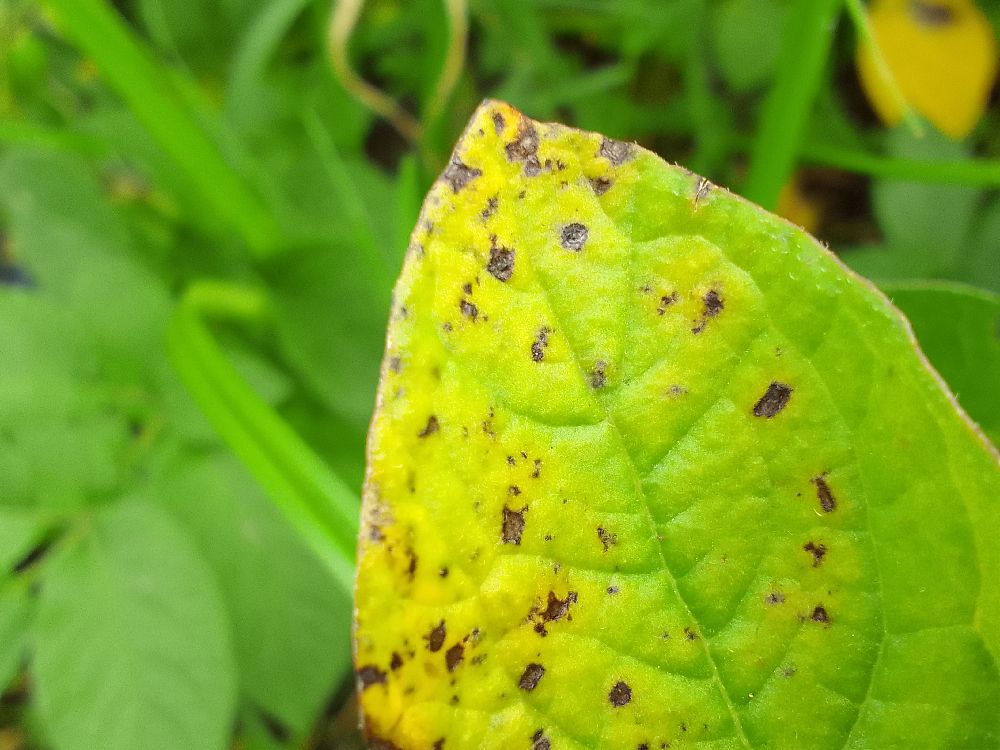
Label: Early blight